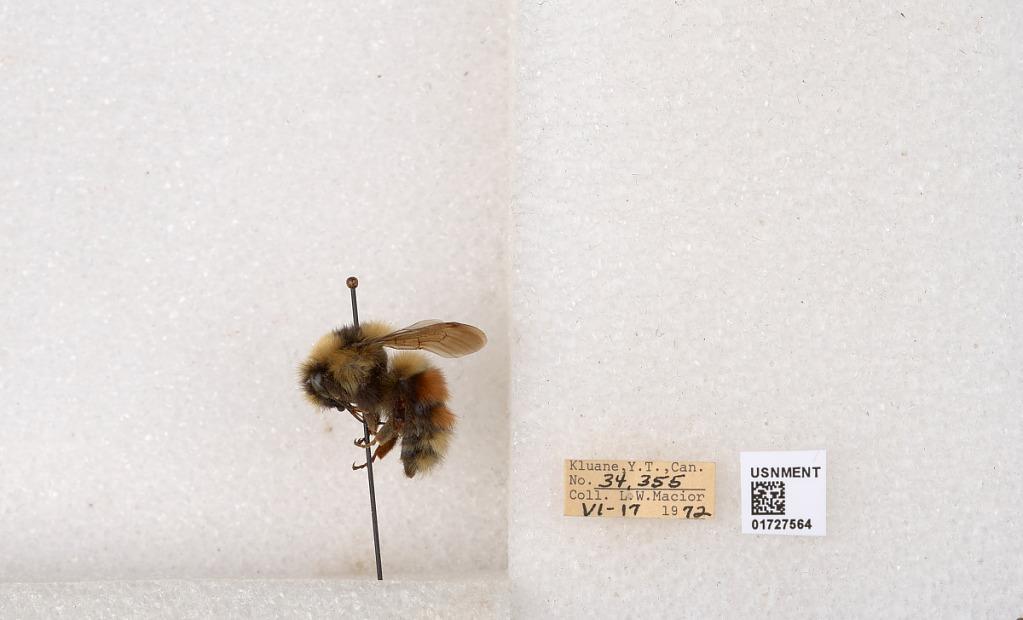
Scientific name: Bombus (Pyrobombus) sylvicola Kirby
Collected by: L. Macior
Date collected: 1972-6-17
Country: Canada
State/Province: Yukon Teritory
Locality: Kluane National Park and Reserve
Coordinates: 60.7493, -139.504